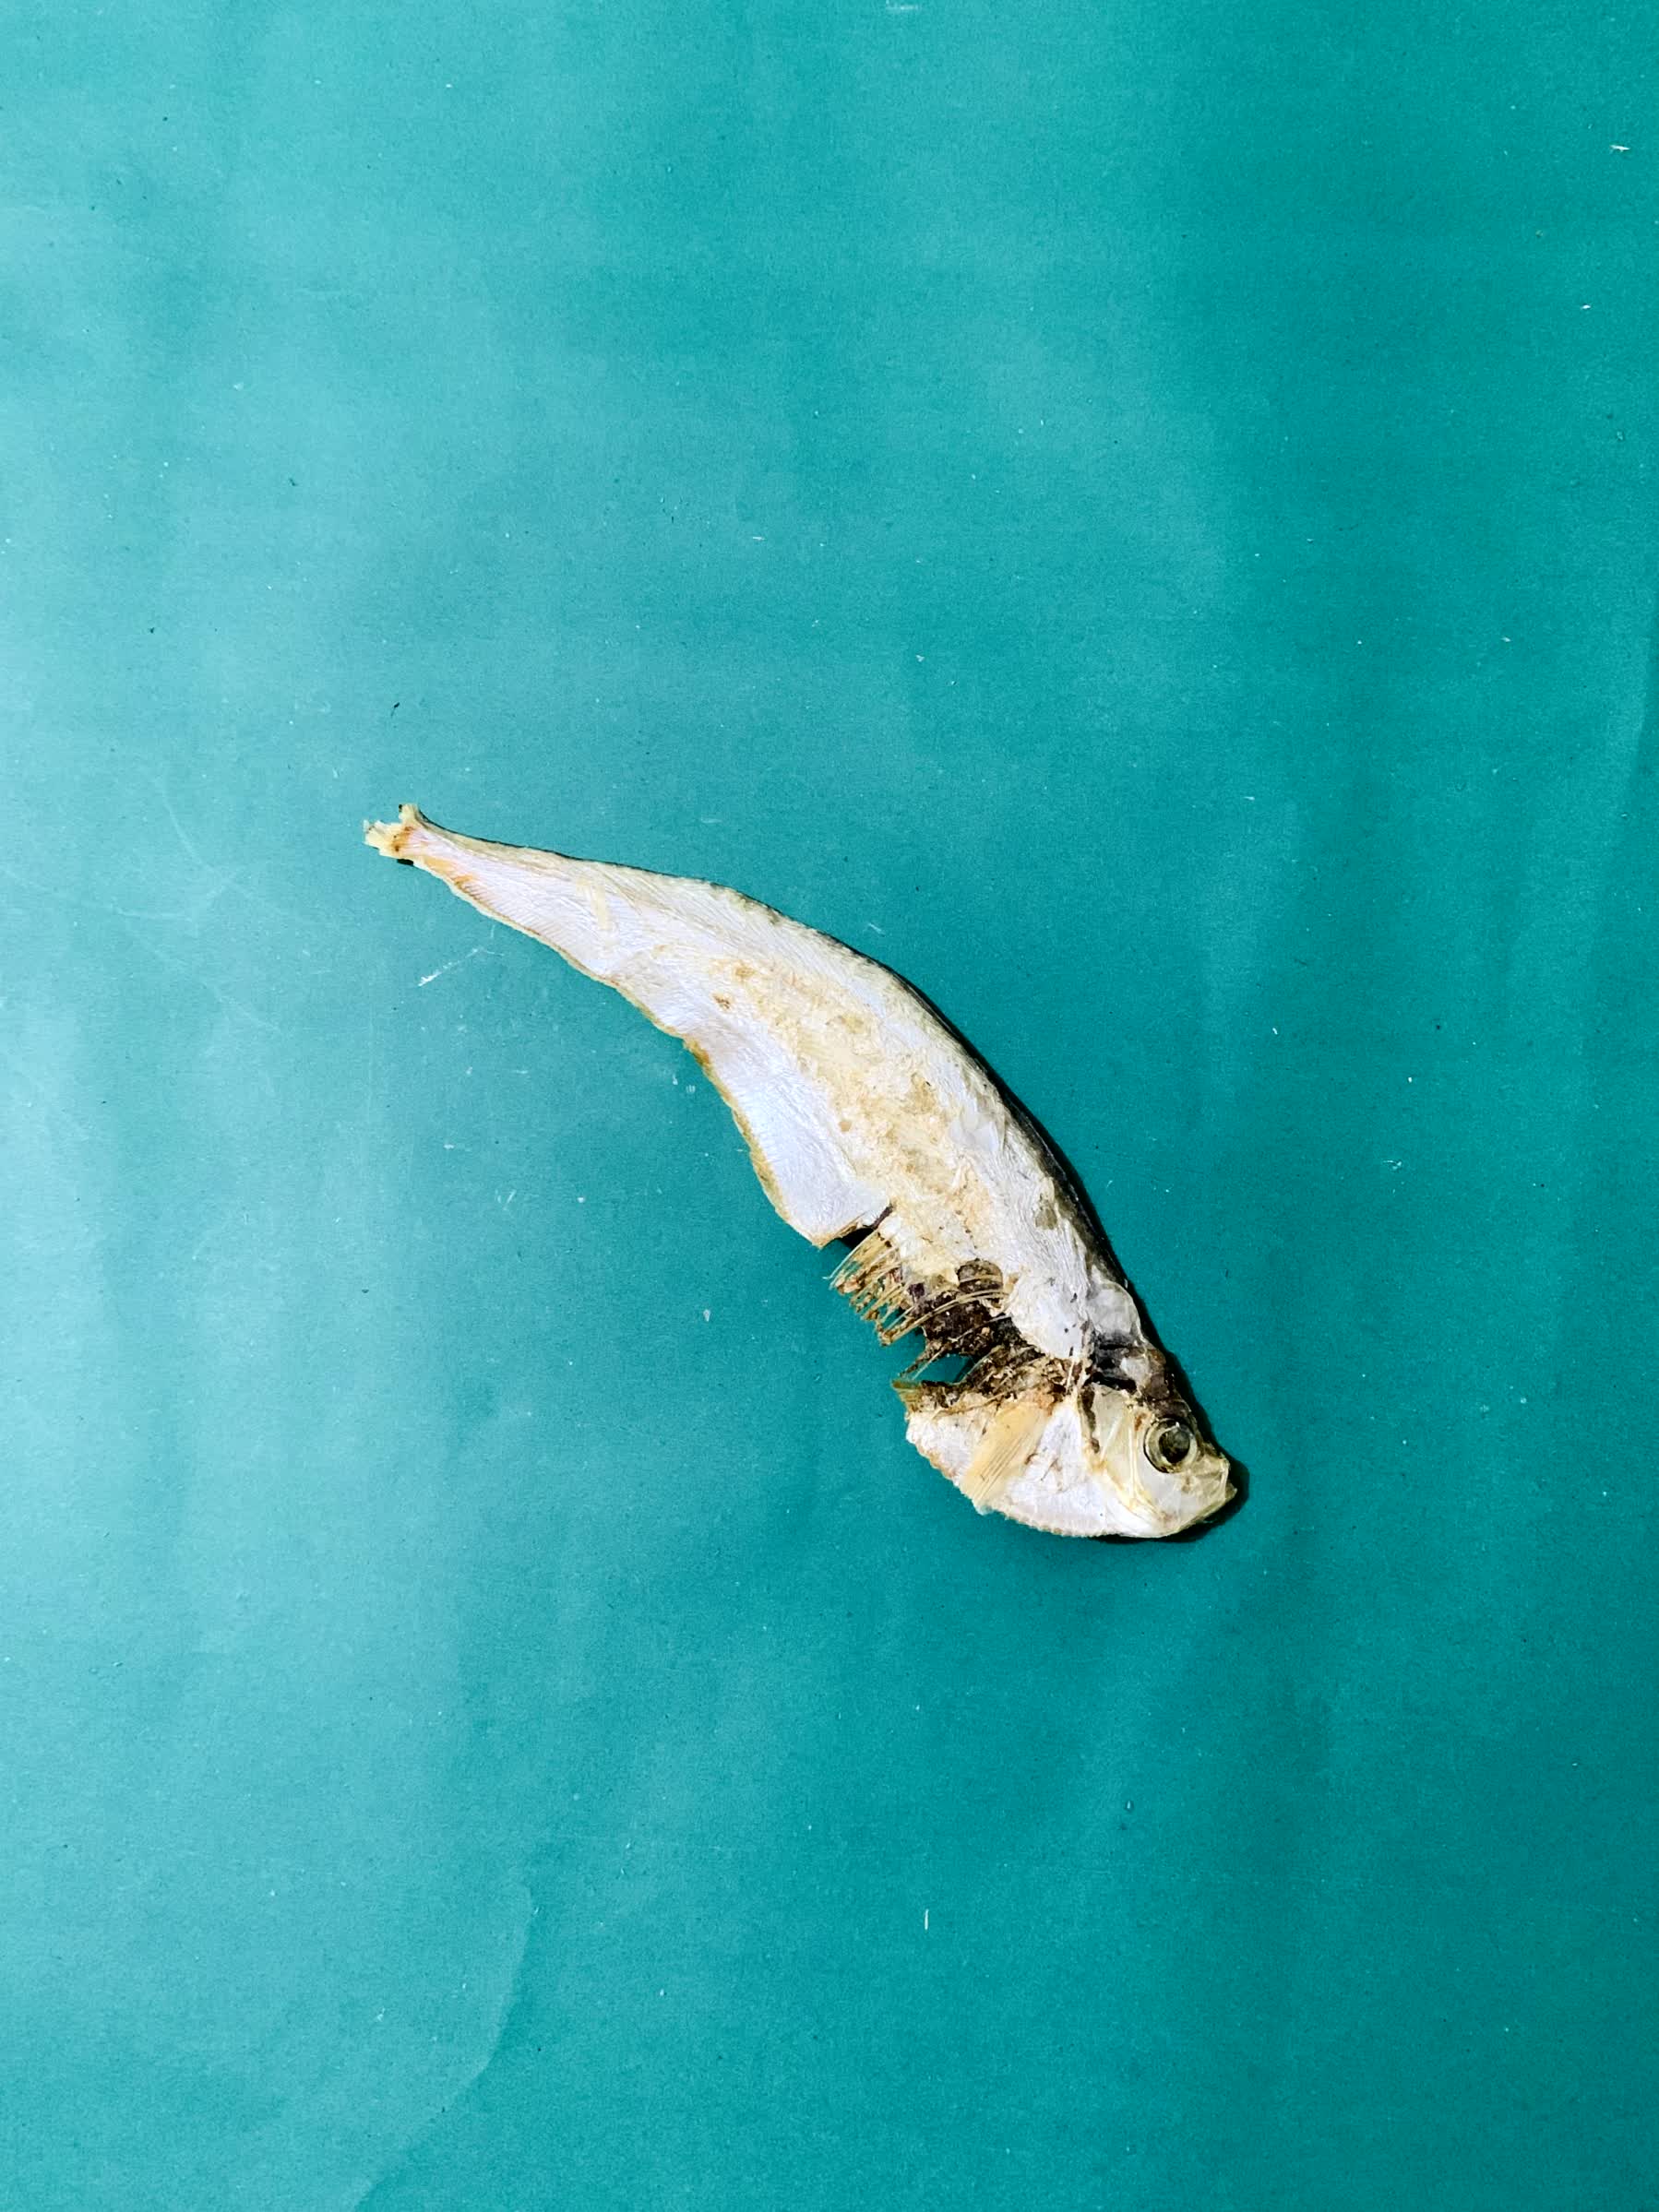
Species: Shukna Feuwa